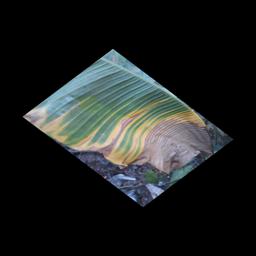
Label: POTASSIUM DEFICIENCY